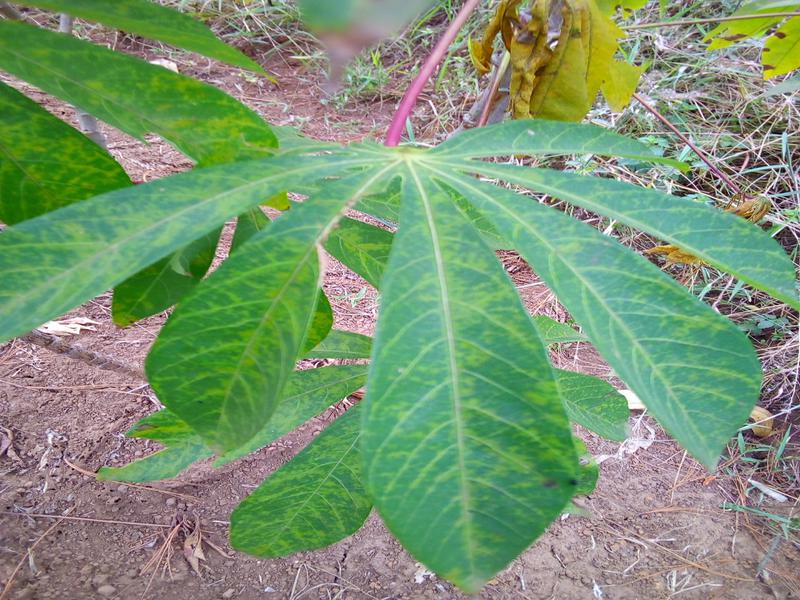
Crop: cassava
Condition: brown_streak_disease